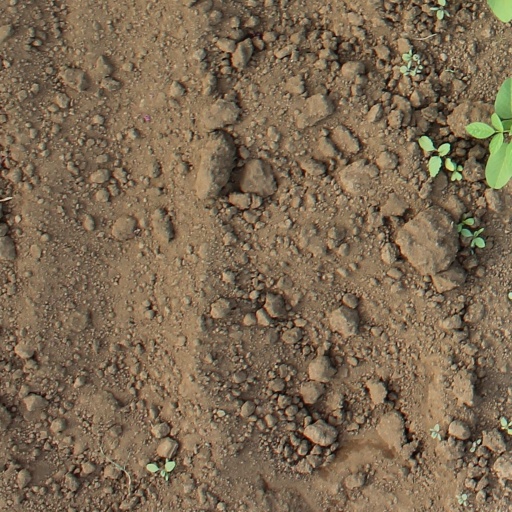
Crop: soybean